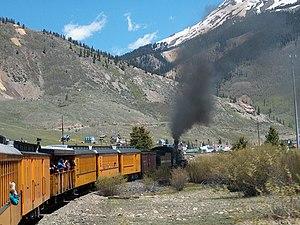
Ce qui suit est la liste des Historic Civil Engineering Landmarks, c'est-à-dire la liste des monuments historiques de génie civil, établie aux États-Unis par l' American Society of Civil Engineers depuis qu'elle a commencé le programme en 1964. Cette désignation est accordée à des projets, des structures et des sites situés aux États-Unis et dans le reste du monde. À compter de 2013, il y a plus de 260 éléments dans cette liste.